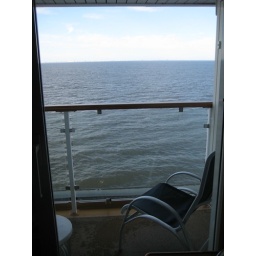
I miss just sitting on the balcony, reading a book, glancing out over the endless ocean from time to time.